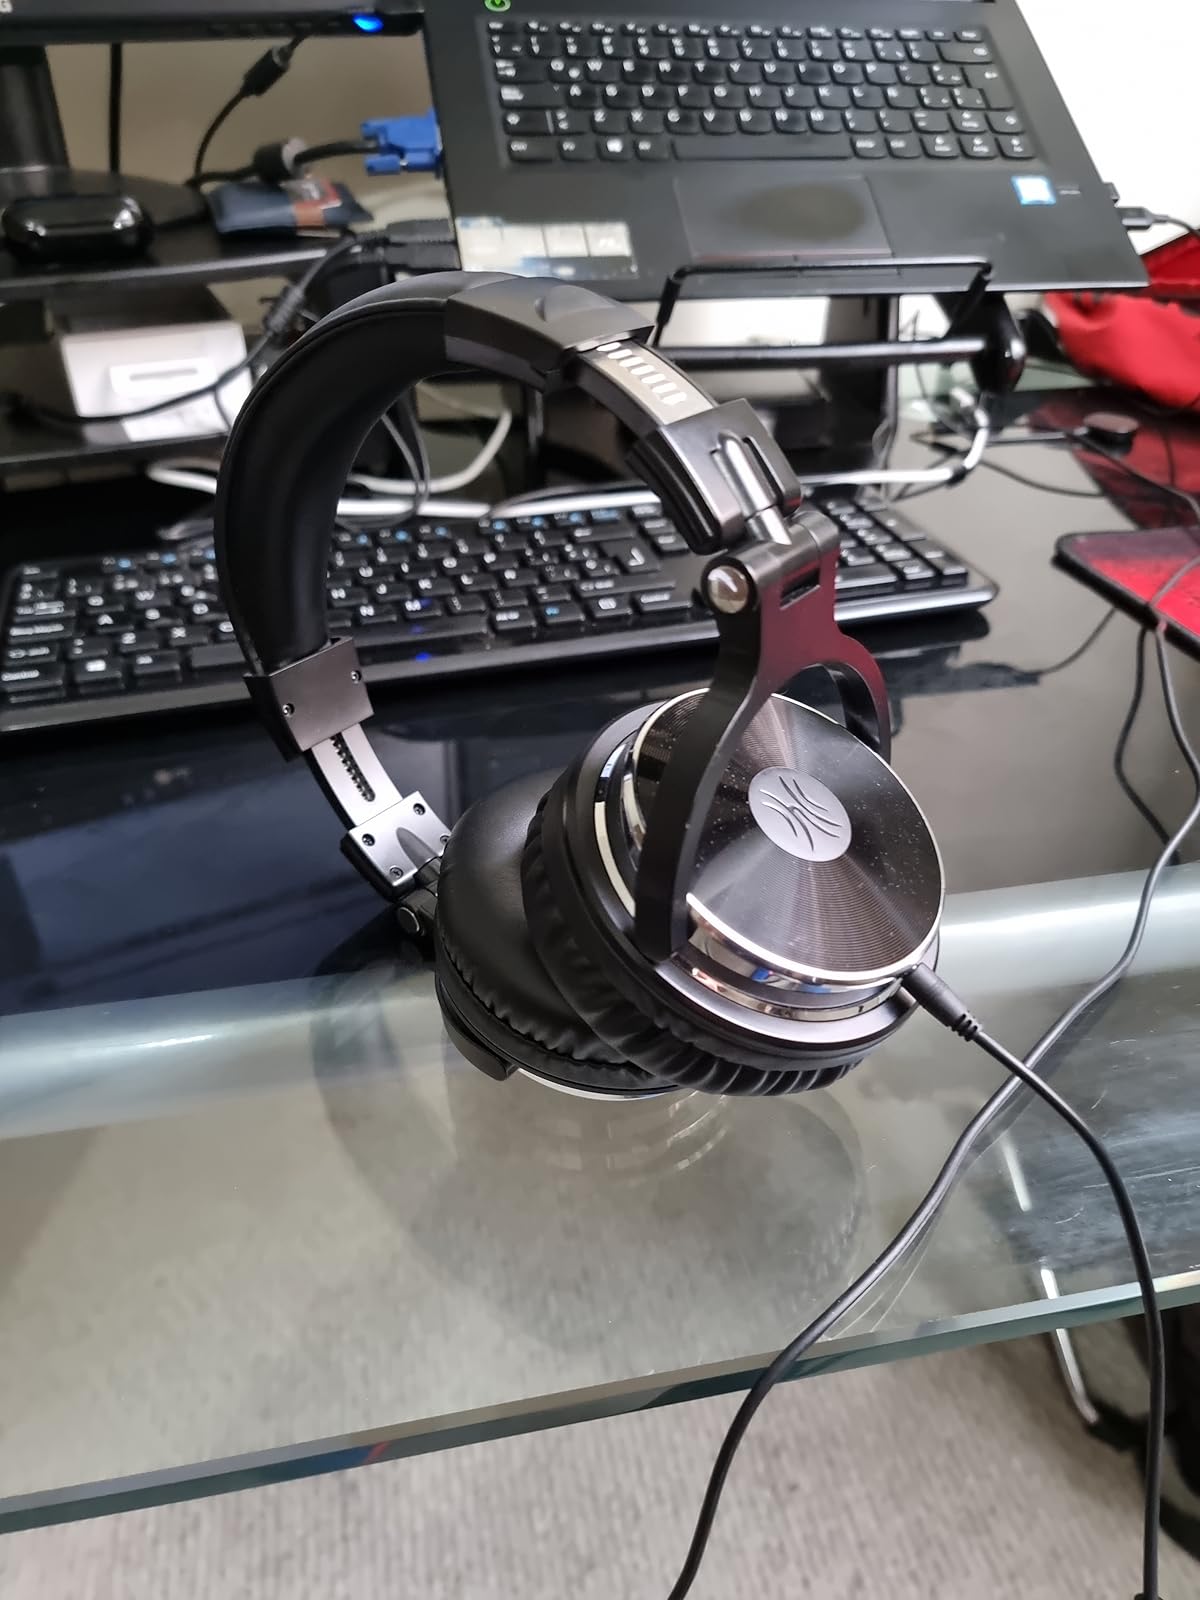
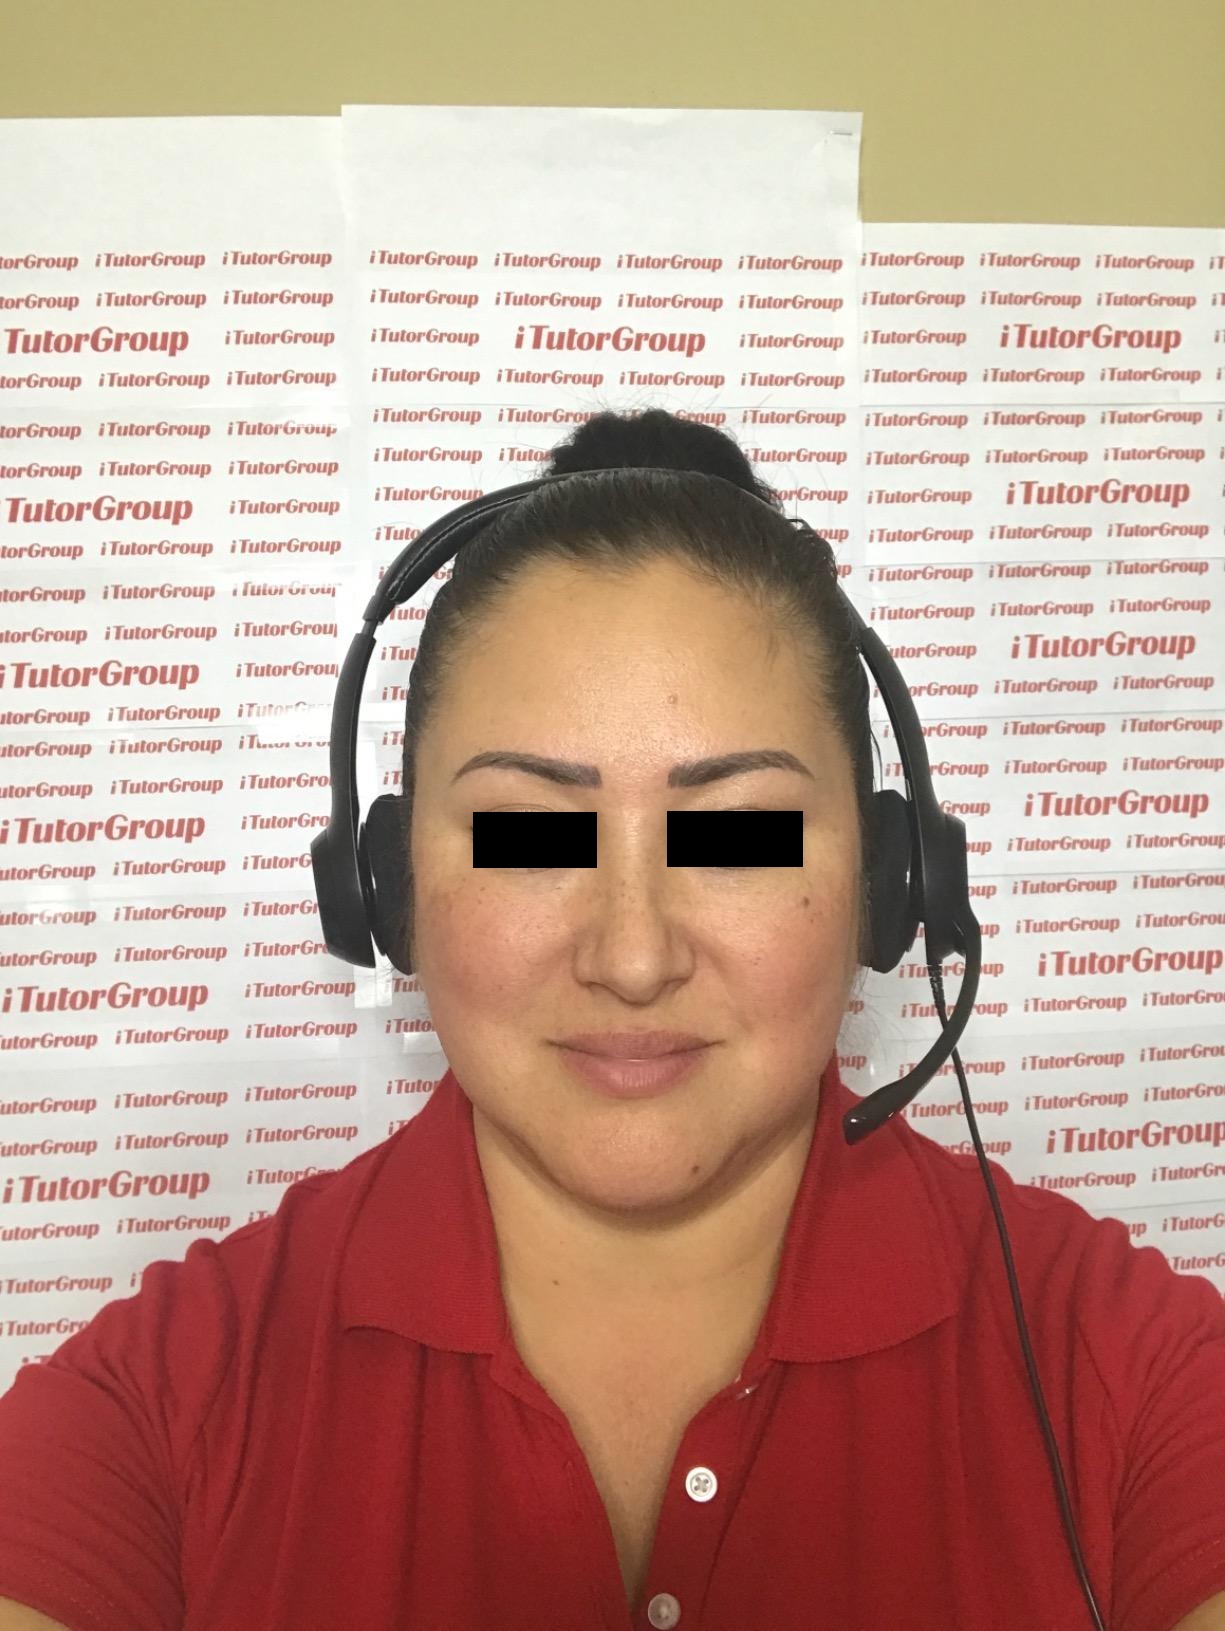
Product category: headphones
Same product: no